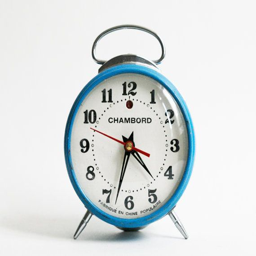
a vintage alarm clock , in blue .